Crenarchaeol

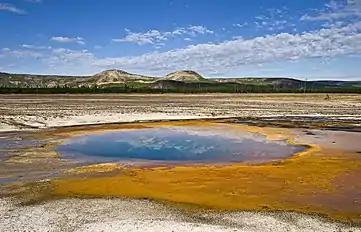
Crenarchaeol was originally thought to be produced only in pelagic ocean environments, but researchers have since discovered that it is also produced by archaea living in high temperature environments including hot springs like this one.

Crenarchaeol has been proposed as a biomarker for pelagic ammonia-oxidizing archaea (AOA).